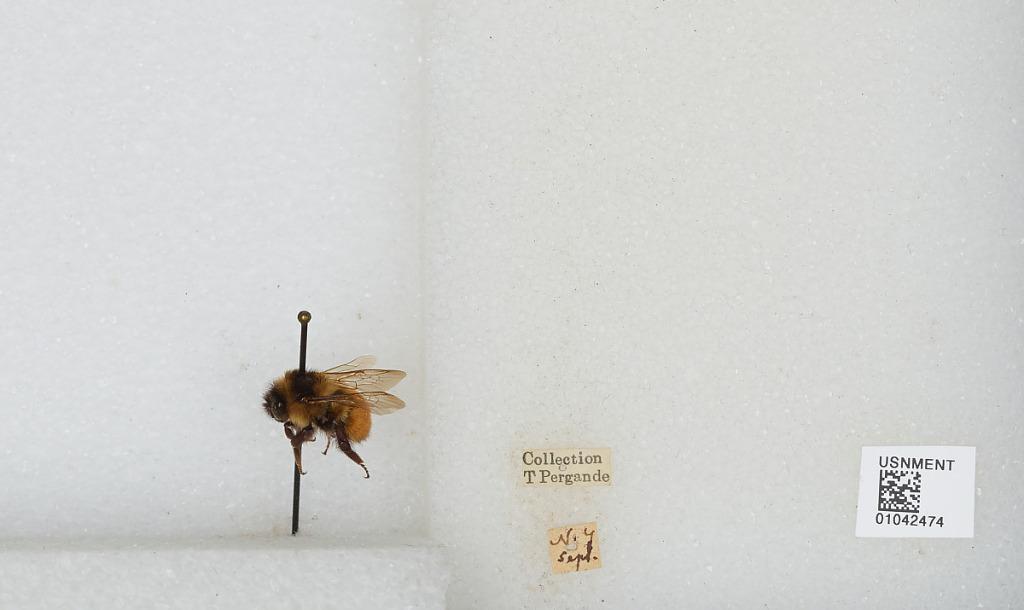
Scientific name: Bombus sp.
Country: United States
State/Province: New York